Cacops

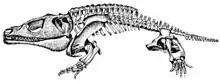
Skeletal restoration by Williston

The locomotion of "Cacops aspidephorus" has been explored through two studies by David Dilkes. Two series of osteoderms of the presacral vertebral column affect the biomechanics of the axial skeleton. "Cacops" have an internal series, which consist of an osteoderm fused to the distal tips of each neural spine and an external series, which lie dorsal to and between the segments of the internal series. The portions of the vertebral column with osteoderms had limited lateral flexion, thus limiting lateral movement. The authors suggested that "Cacops" may have had the ability to move forward in short running spurts or that it may have also used a symmetrical walk similar to modern crocodilians or salamanders, in which its body is supported by opposite movements of the front and hind limbs.